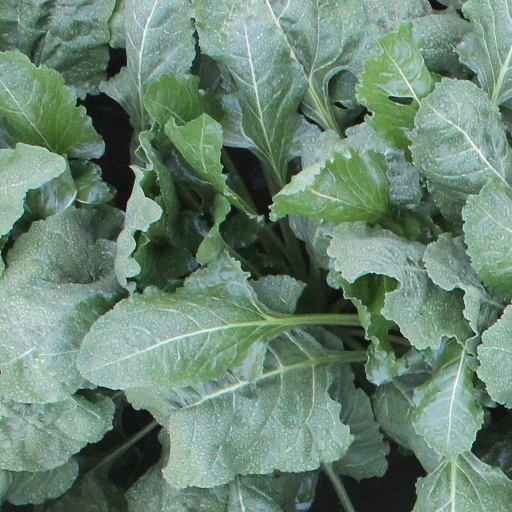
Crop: sugar beet